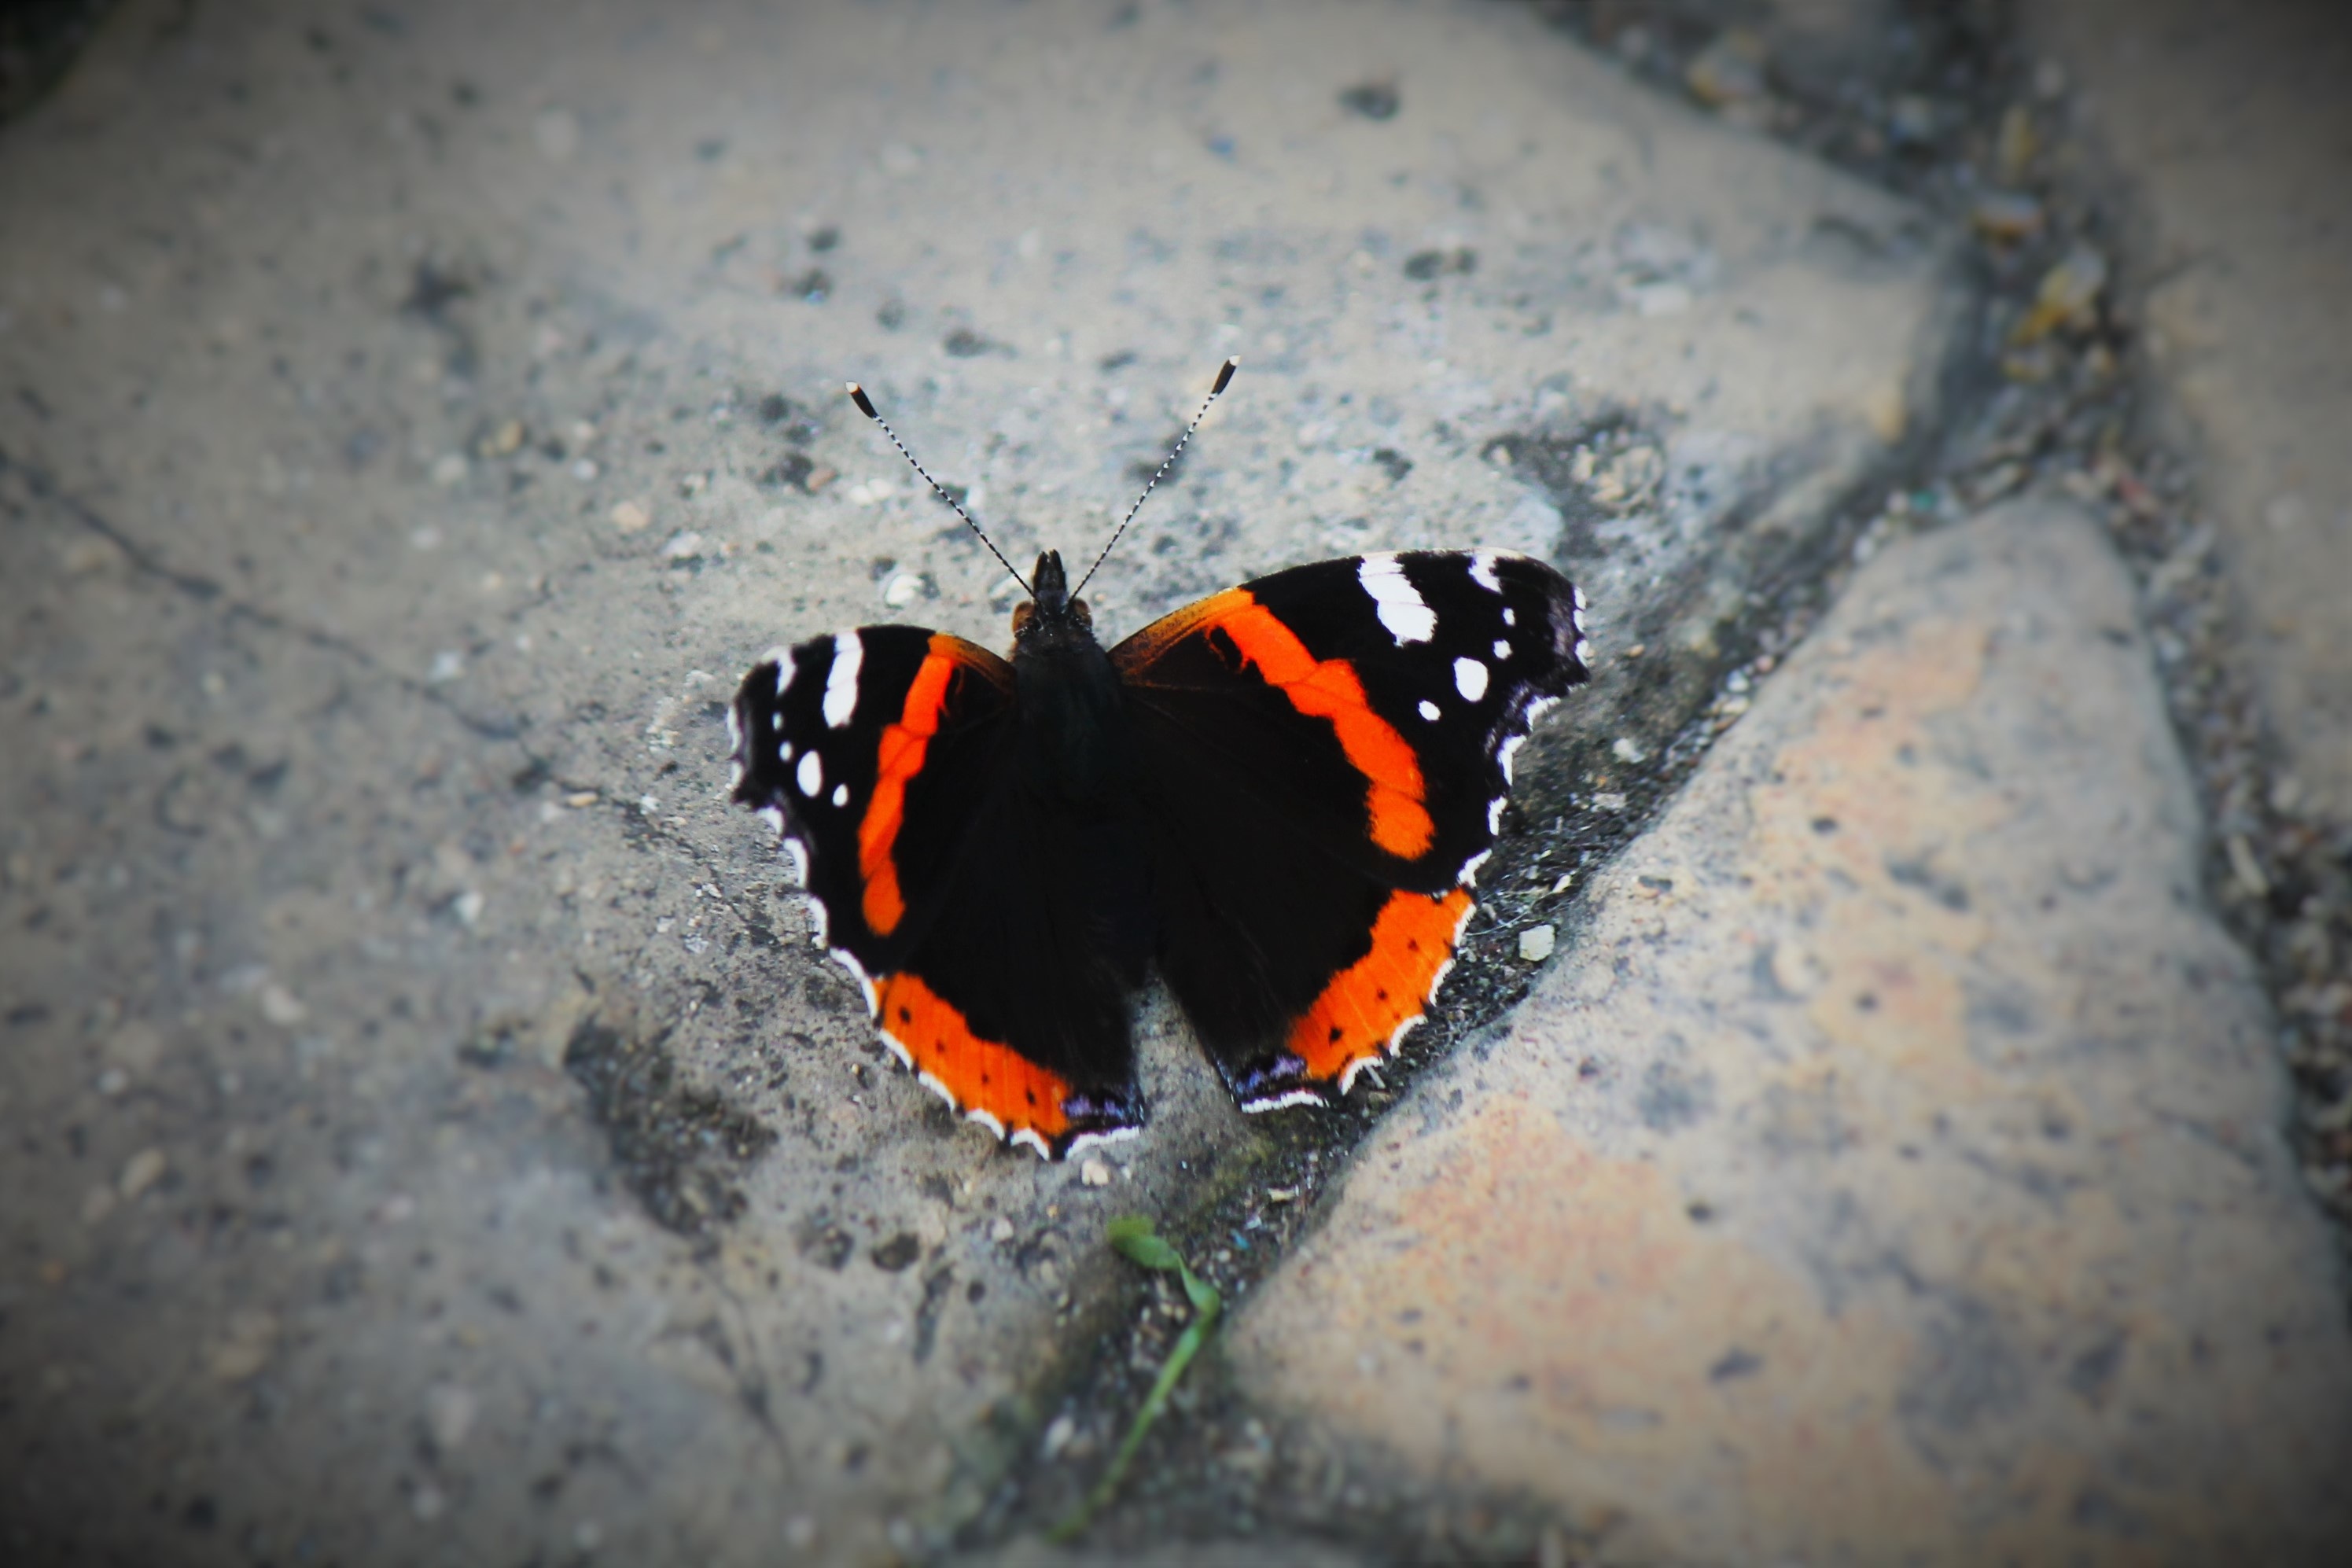
wing, leaf, insect, moth, butterfly, fauna, invertebrate, macro photography, arthropod, pollinator, moths and butterflies